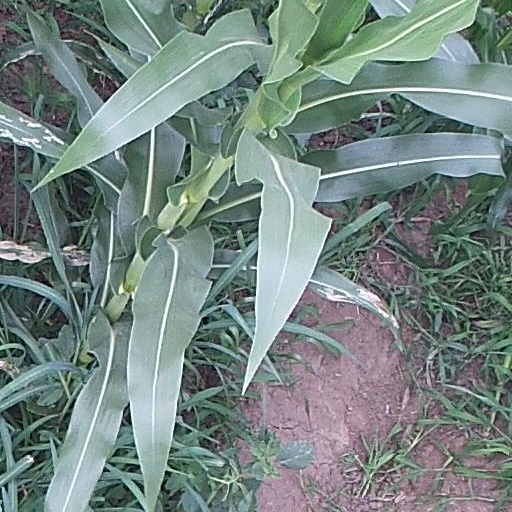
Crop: maize; corn